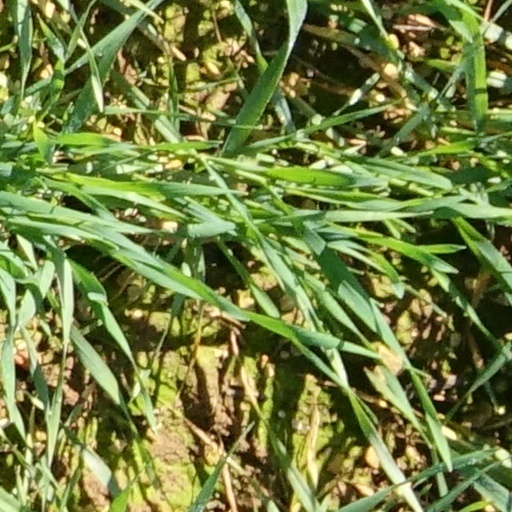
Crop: wheat